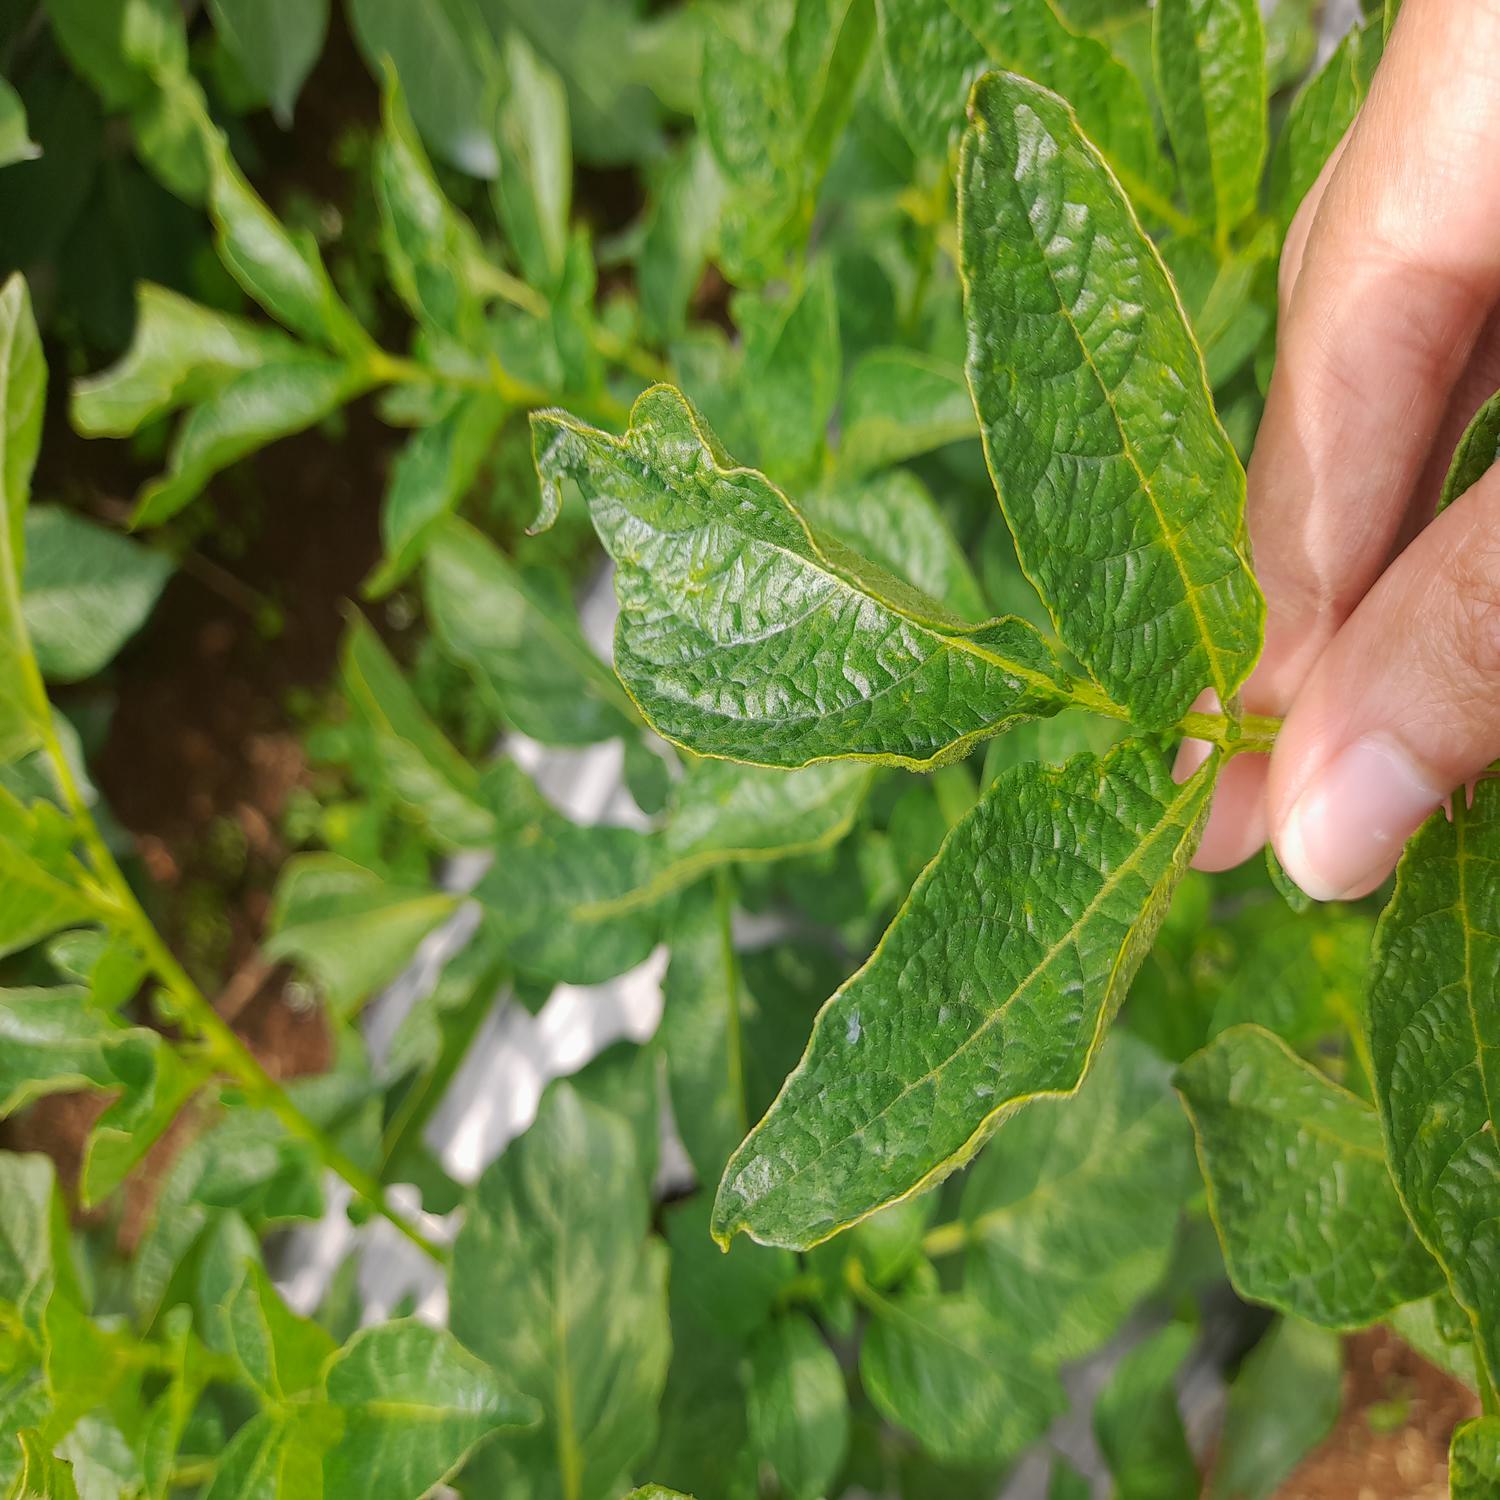
Etiqueta: Virus